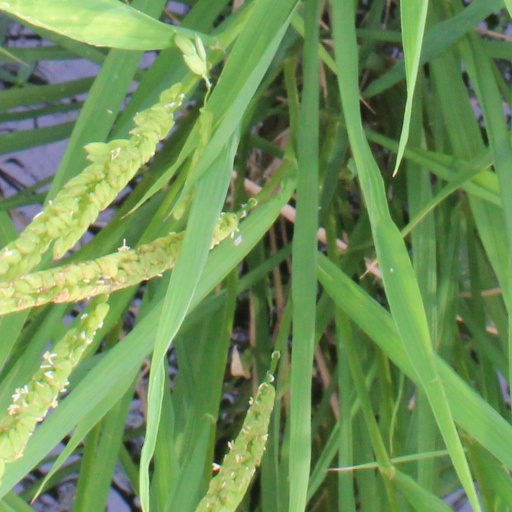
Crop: rice